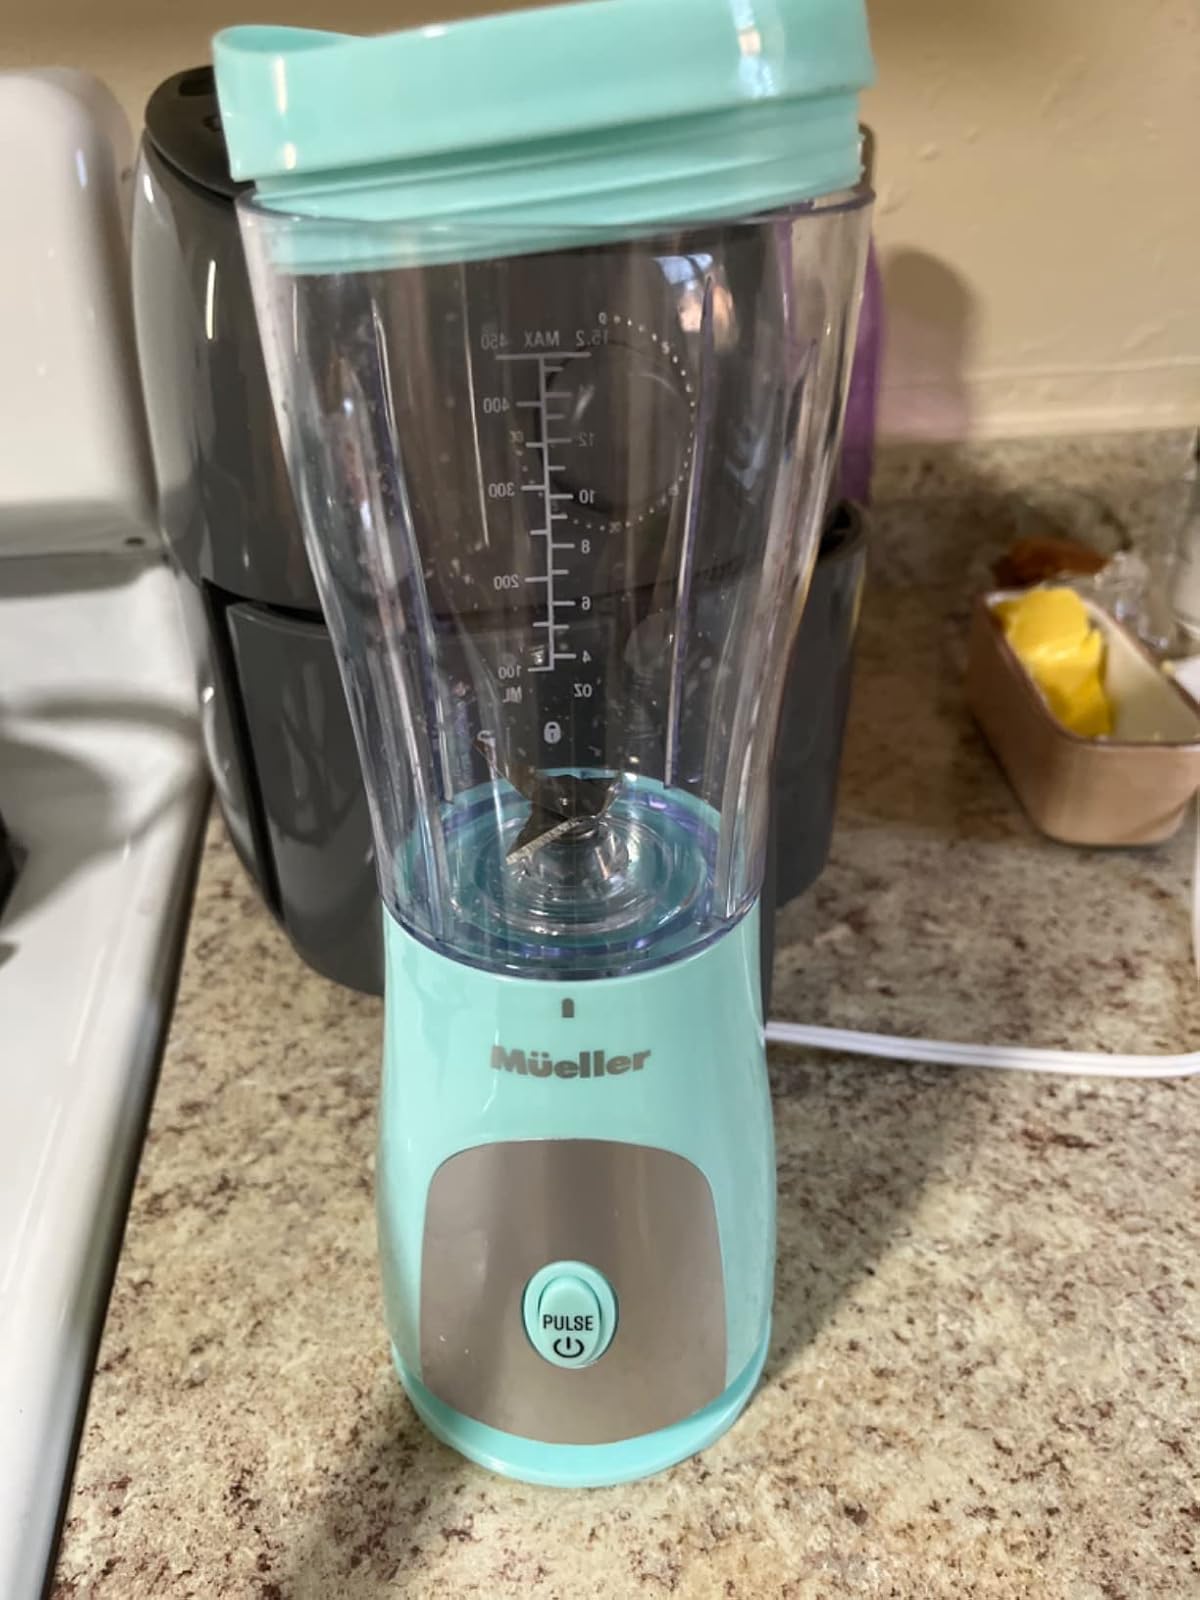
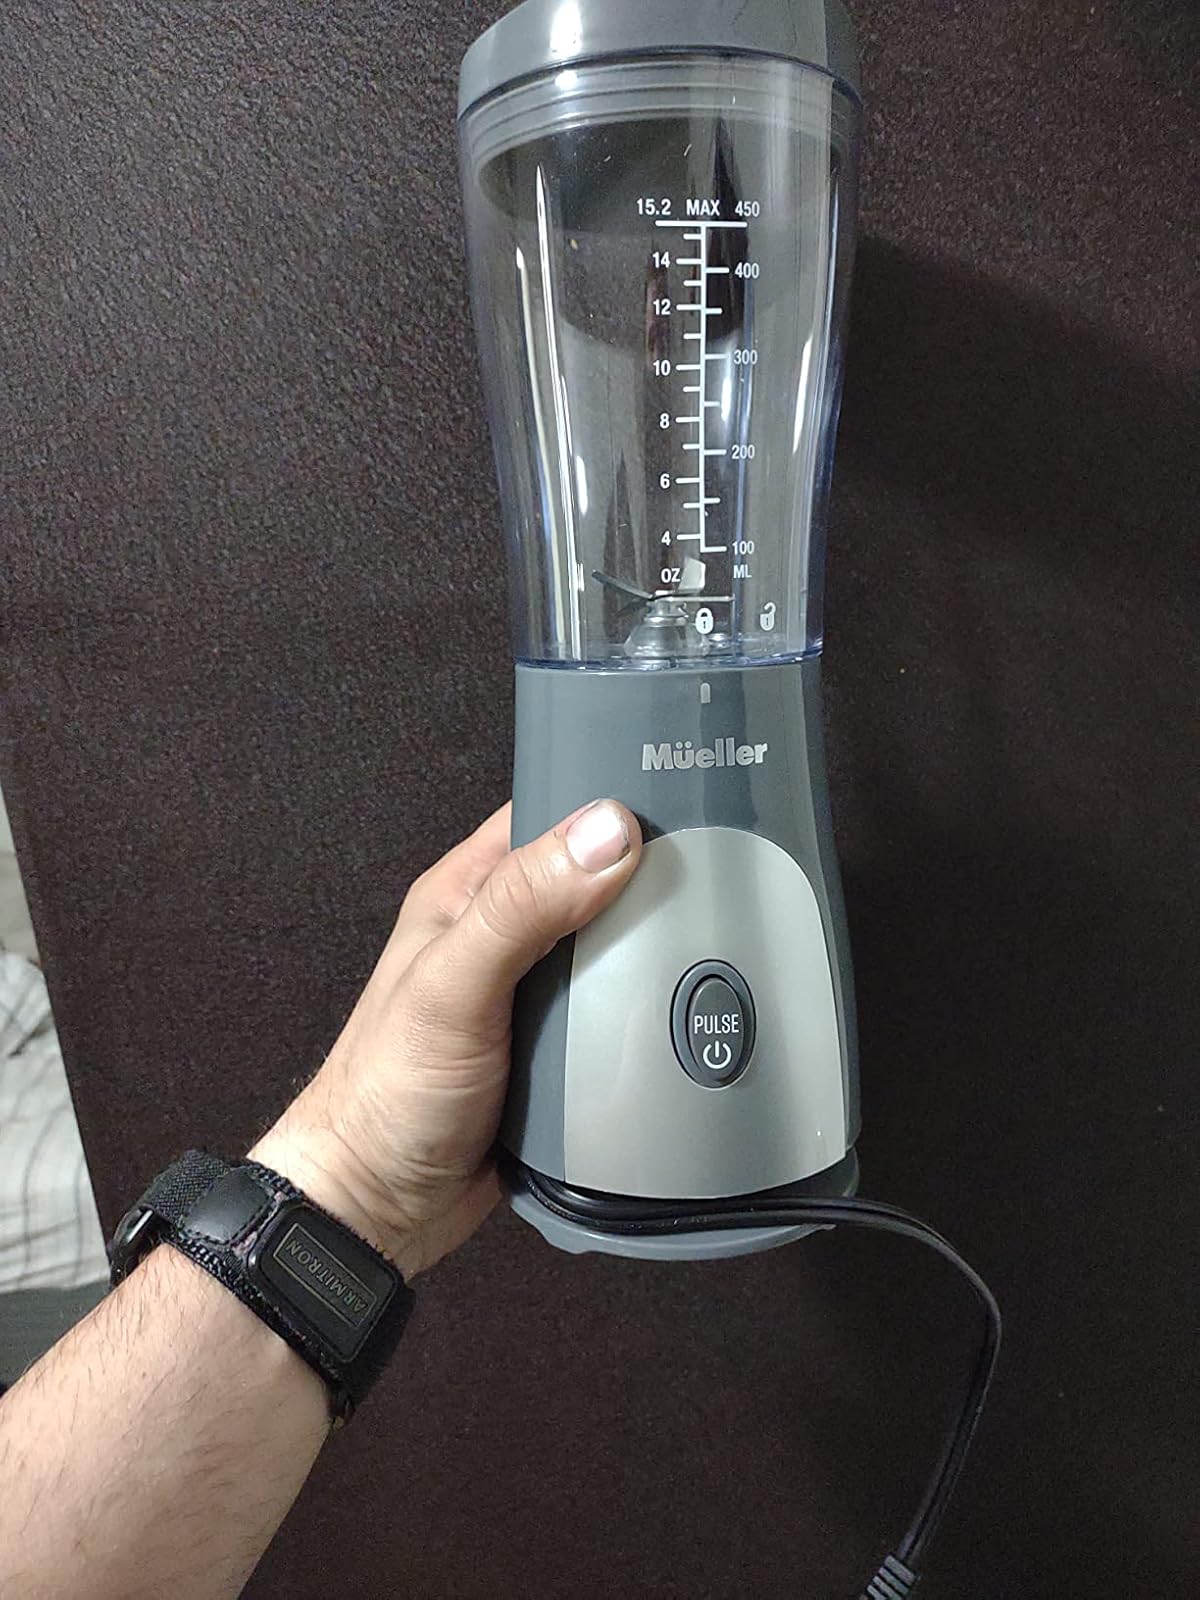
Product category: items_blender
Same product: no